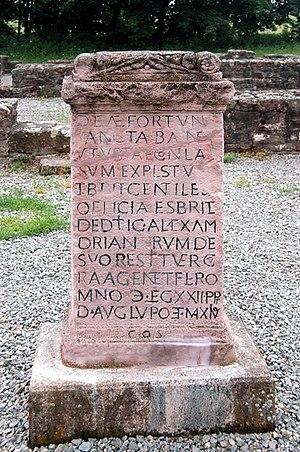
Ville de Walldürn, Thermes romains